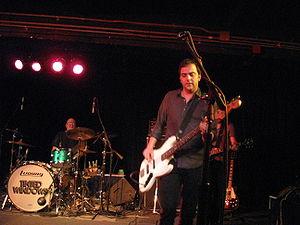
Tinted Windows est un supergroupe de rock américain formé en 2009 par le guitariste James Iha, précédemment membres des The Smashing Pumpkins, le chanteur Taylor Hanson des Hanson, le bassiste Adam Schlesinger de Fountains of Wayne et d'Ivy, ainsi que Bun E. Carlos de Cheap Trick. Josh Lattanzi joue également souvent avec le groupe en tant que deuxième guitariste. Ce projet se déroule parallèlement aux autres groupes des artistes.